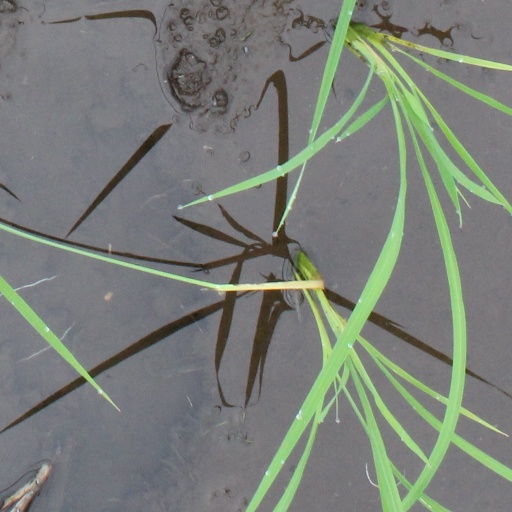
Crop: rice